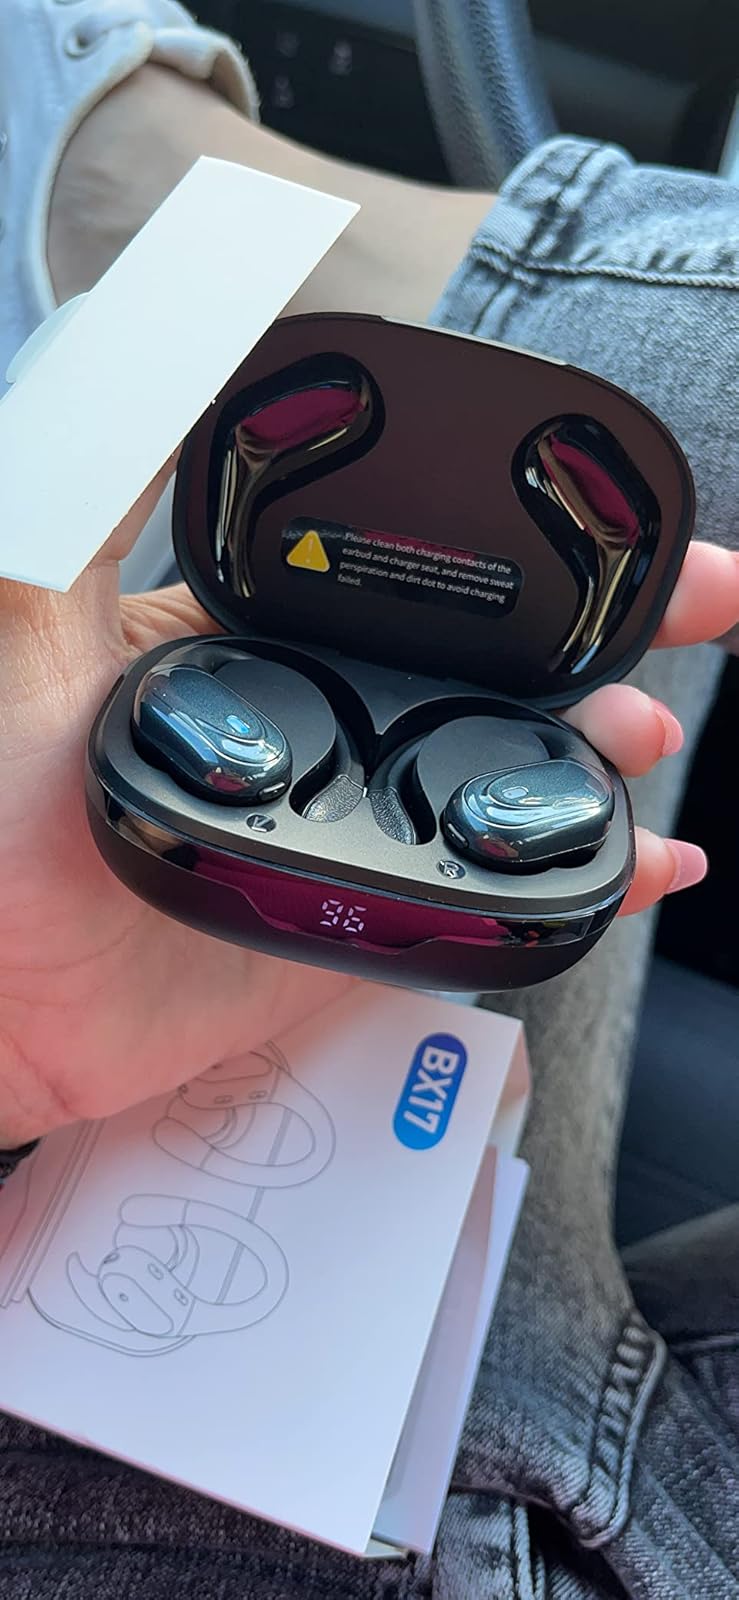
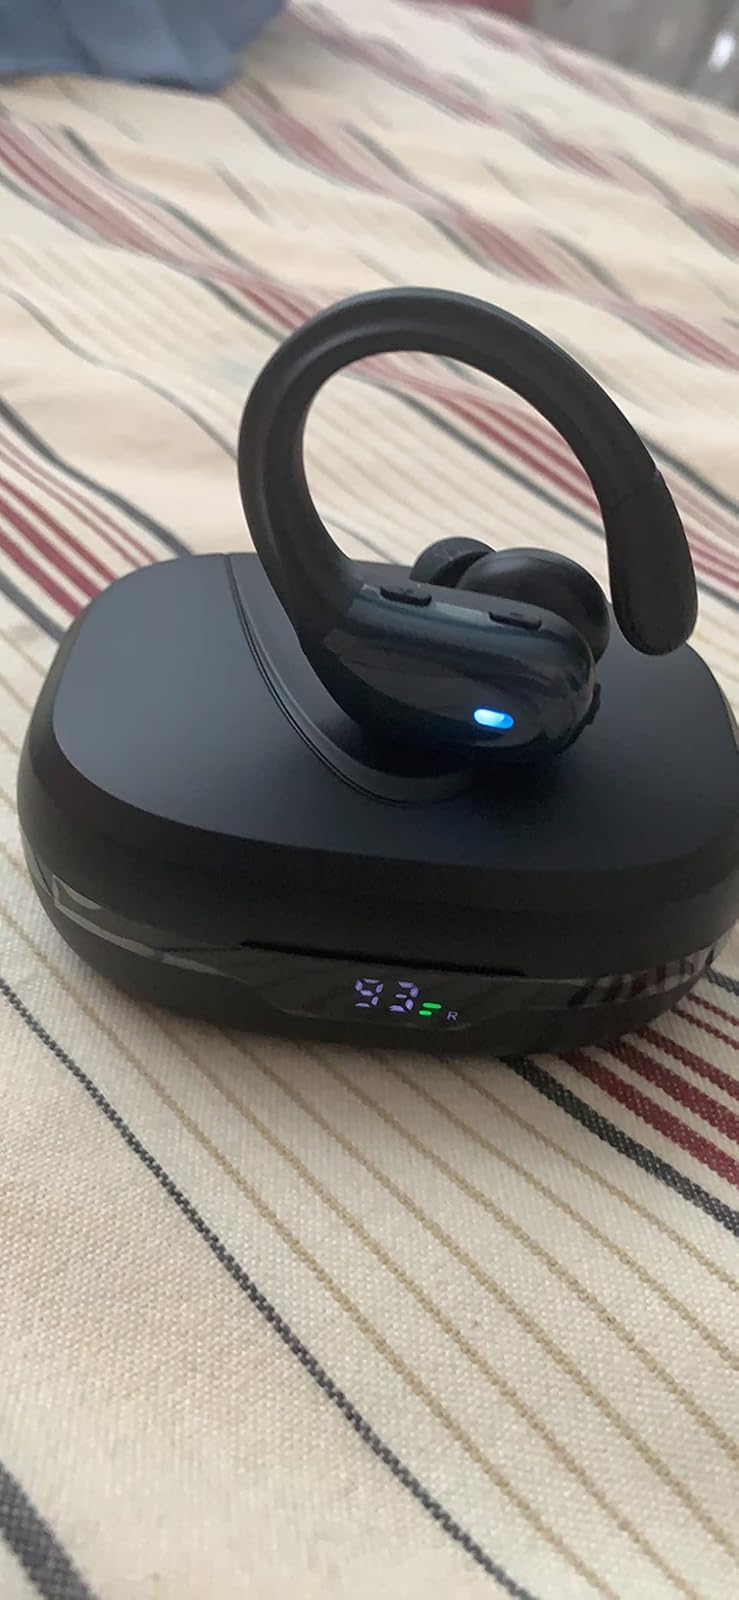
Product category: earbuds
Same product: yes